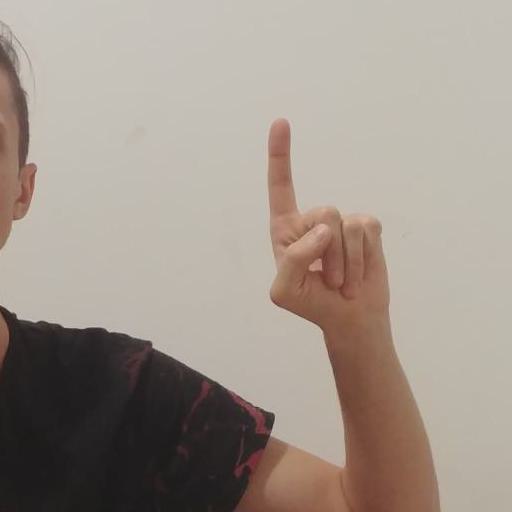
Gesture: one